North Falmouth station

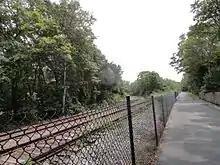
Shining Sea Bikeway and spur line to Joint Base Cape Cod just south of the former North Falmouth station site

The North Falmouth station was built in 1872 by the Old Colony Railroad as part of its Woods Hole Branch running from Buzzards Bay to Woods Hole, Massachusetts. In 1893, the New York, New Haven and Hartford Railroad (NH) leased the Old Colony Railroad and took over operations on its lines. In 1905, NH replaced the station with a larger building. When the nearby military training facility of Camp Edwards (now part of Joint Base Cape Cod) was built in 1940–1941, a spur line was built from North Falmouth station to serve the base.